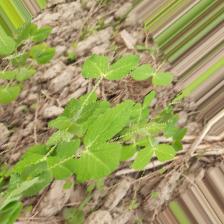
Label: Normal